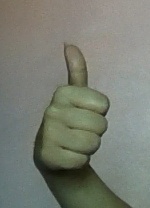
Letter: aleff